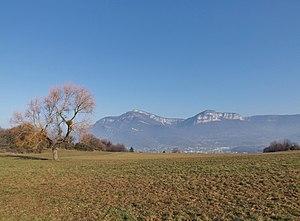
Vue panoramique, depuis l'extrémité sud de la commune de Chambéry en Savoie, sur la cluse de Chambéry et le massif des Bauges en arrière-plan.
Cette liste recense les sites classés Zones naturelles d'intérêt écologique, faunistique et floristique du département français de la Savoie en région Auvergne-Rhône-Alpes.